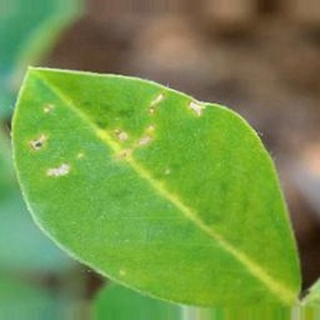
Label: healthy_groundnut